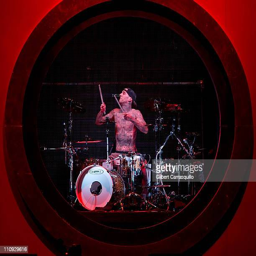
artist performs during the tour